William Benton Boggs

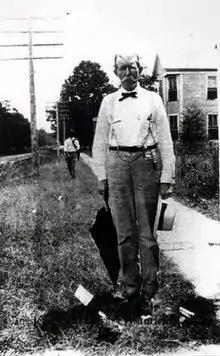
Boggs in the 1900s

William Benton Boggs (October 8, 1854 – February 18, 1922) was an American politician. He served as a Democratic member of the Louisiana House of Representatives and the Louisiana State Senate.